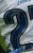
Number: 2